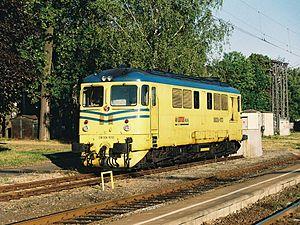
Lotos, ou Grupa Lotos SA pour son nom officiel en polonais, est un holding pétrolier semi-public polonais, ayant son siège à Gdańsk. L'entreprise est la deuxième actrice nationale de son secteur, après PKN Orlen. Elle a été fondée en 1975, sous le nom de Rafineria Gdańska SA et a adopté sa dénomination actuelle en juin 2003.